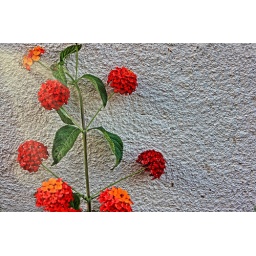
flowers against the wall